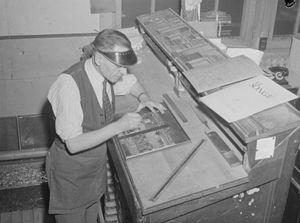
Un typographe fait la mise en page d'un livre.
Un typographe est un artisan ou un ouvrier travaillant dans le domaine de la typographie.